Valga County

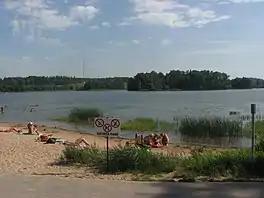
Lake Pühajärv in Otepää parish

In Tõrva: The War of Independence Memorial Column and the park of Tõrva Gymnasium, resting areas of Lake Riiska and Lake Vanamõisa, Tikste Old Valley, Tõrva Dance Hill.